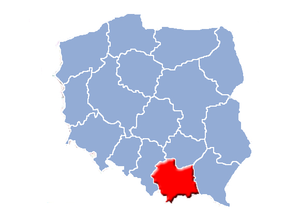
Województwo małopolskie
Voivodskabet Lillepolens beliggenhed i Polen
Województwo małopolskie er en administrativ enhed i det sydlige Polen, et af de 16 voivodskaber, der blev skabt, efter den administrative reform i 1999. Voivodskabets hovedstad er Kraków. Voivodskabet Lillepolen har et areal på 15.108 km² og 3.267.731 indbyggere, befolkningstætheden er på 215,3 personer pr km².